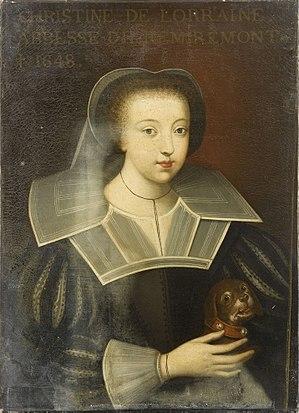
Cette page concerne les événements qui se sont produits au XVIIᵉ siècle en Lorraine.